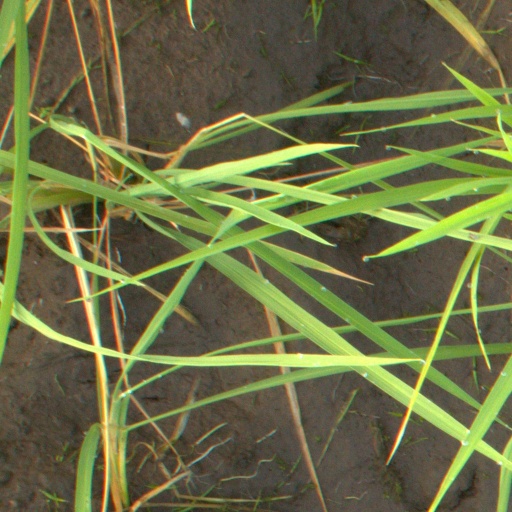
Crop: rice